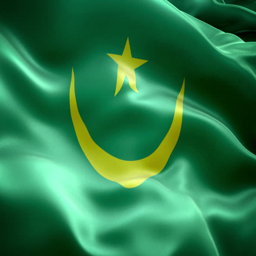
national flag , new and different ripple effect .